Chewbacca Mask Lady

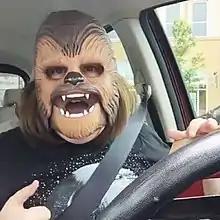
Candace Payne filmed herself in a moment of laughter.

Chewbacca Mask Lady (also known as Chewbacca Mom) is a viral video featuring 37-year-old Texan mother Candace Payne filming herself heartily laughing while wearing a "Star Wars" Chewbacca mask. The video was posted to Facebook with the description "It's the simple joys in life..." on May 19, 2016.